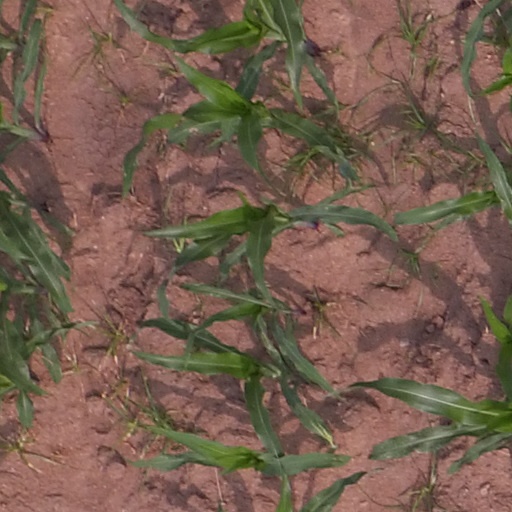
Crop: maize; corn